Romulus Augustulus

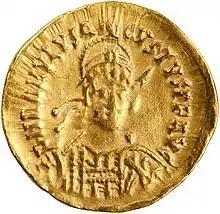
Solidus of Romulus Augustus, marked:

Romulus Augustus (after 511), nicknamed Augustulus, was Roman emperor of the West from 31 October 475 until 4 September 476. Romulus was placed on the imperial throne while still a minor by his father Orestes, the , for whom he served as little more than a figurehead. After a rule of ten months, the barbarian general Odoacer defeated and killed Orestes and deposed Romulus. As Odoacer did not proclaim any successor, Romulus is typically regarded as the last Western Roman emperor, his deposition marking the end of the Western Roman Empire as a political entity. The deposition of Romulus Augustulus is also sometimes used by historians to mark the transition from antiquity to the medieval period.